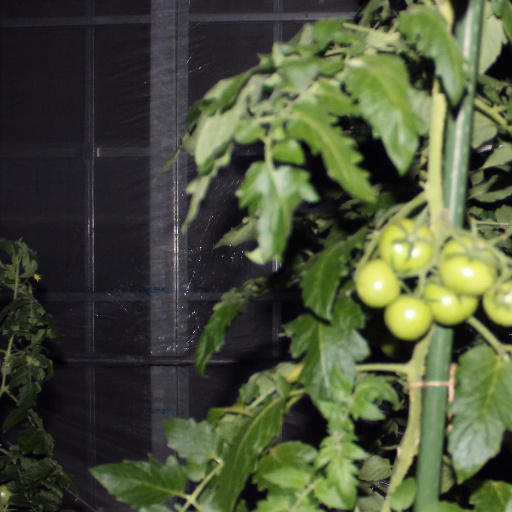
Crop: tomato